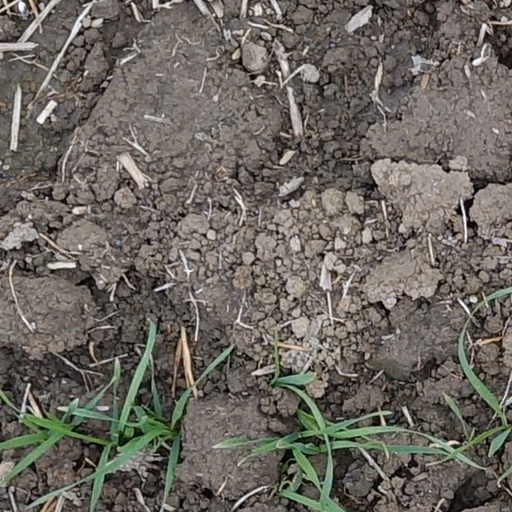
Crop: wheat